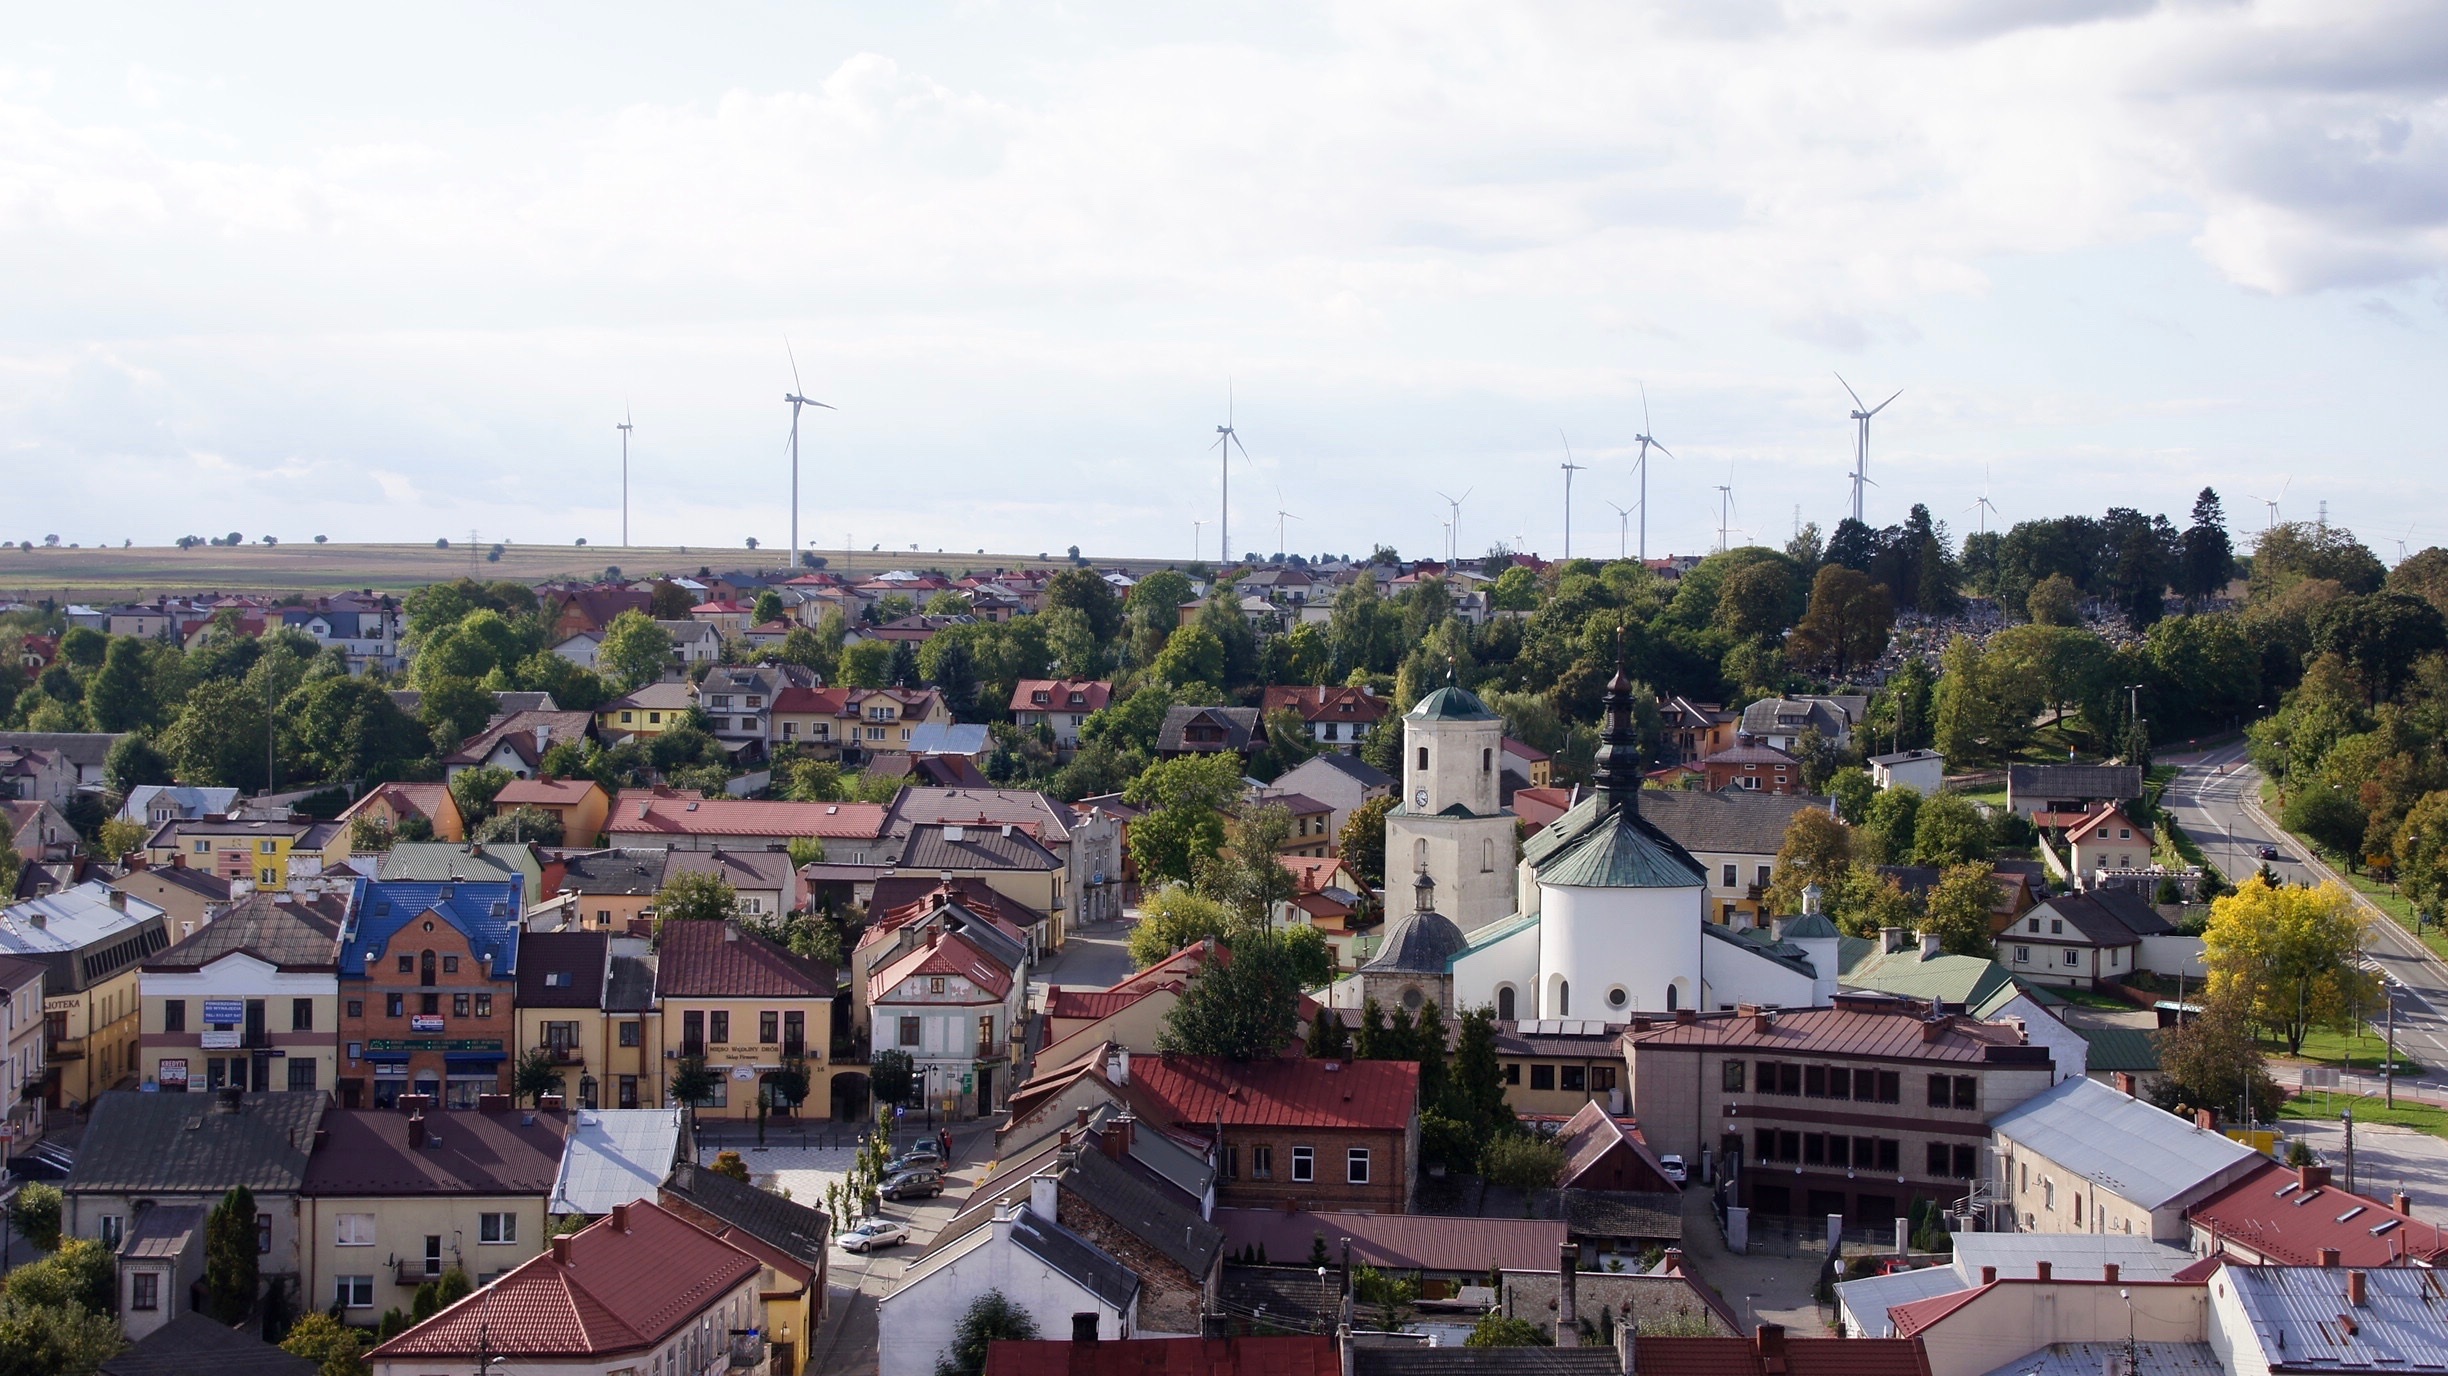
landscape, town, view, city, cityscape, panorama, village, suburb, tourism, stadium, buildings, resort, holidays, poland, panorama of the city, neighbourhood, the windmills, the horizon, residential area, human settlement, i a